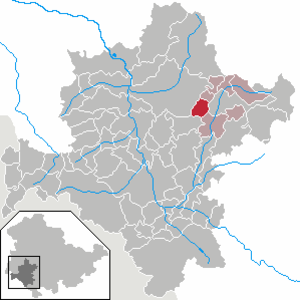
Springstille est une municipalité allemande du land de Thuringe, dans l'arrondissement de Schmalkalden-Meiningen, au centre de l'Allemagne. En 2015, sa population est de 590 habitants.